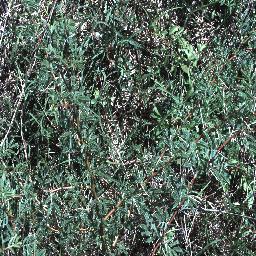
Label: prickly_acacia